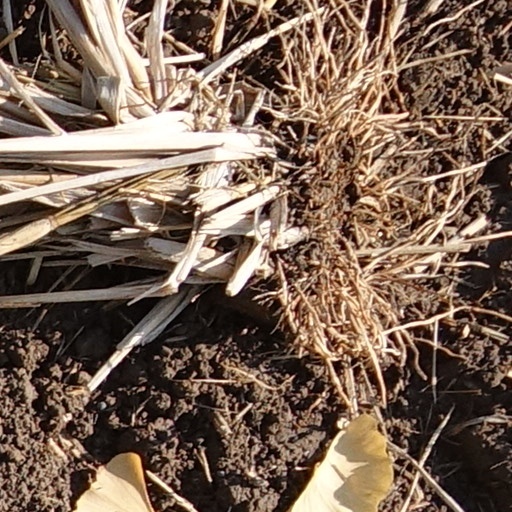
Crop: wheat